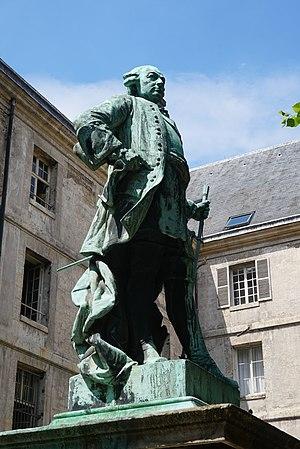
Statue de Gribeauval par Bartholdi, Hôtel national des Invalides, Paris.
Jean-Baptiste Vaquette de Gribeauval, né à Amiens 15 septembre 1715 - mort le 9 mai 1789 à Paris au 43, rue de Richelieu, officier et ingénieur, réforme l'artillerie de campagne française.